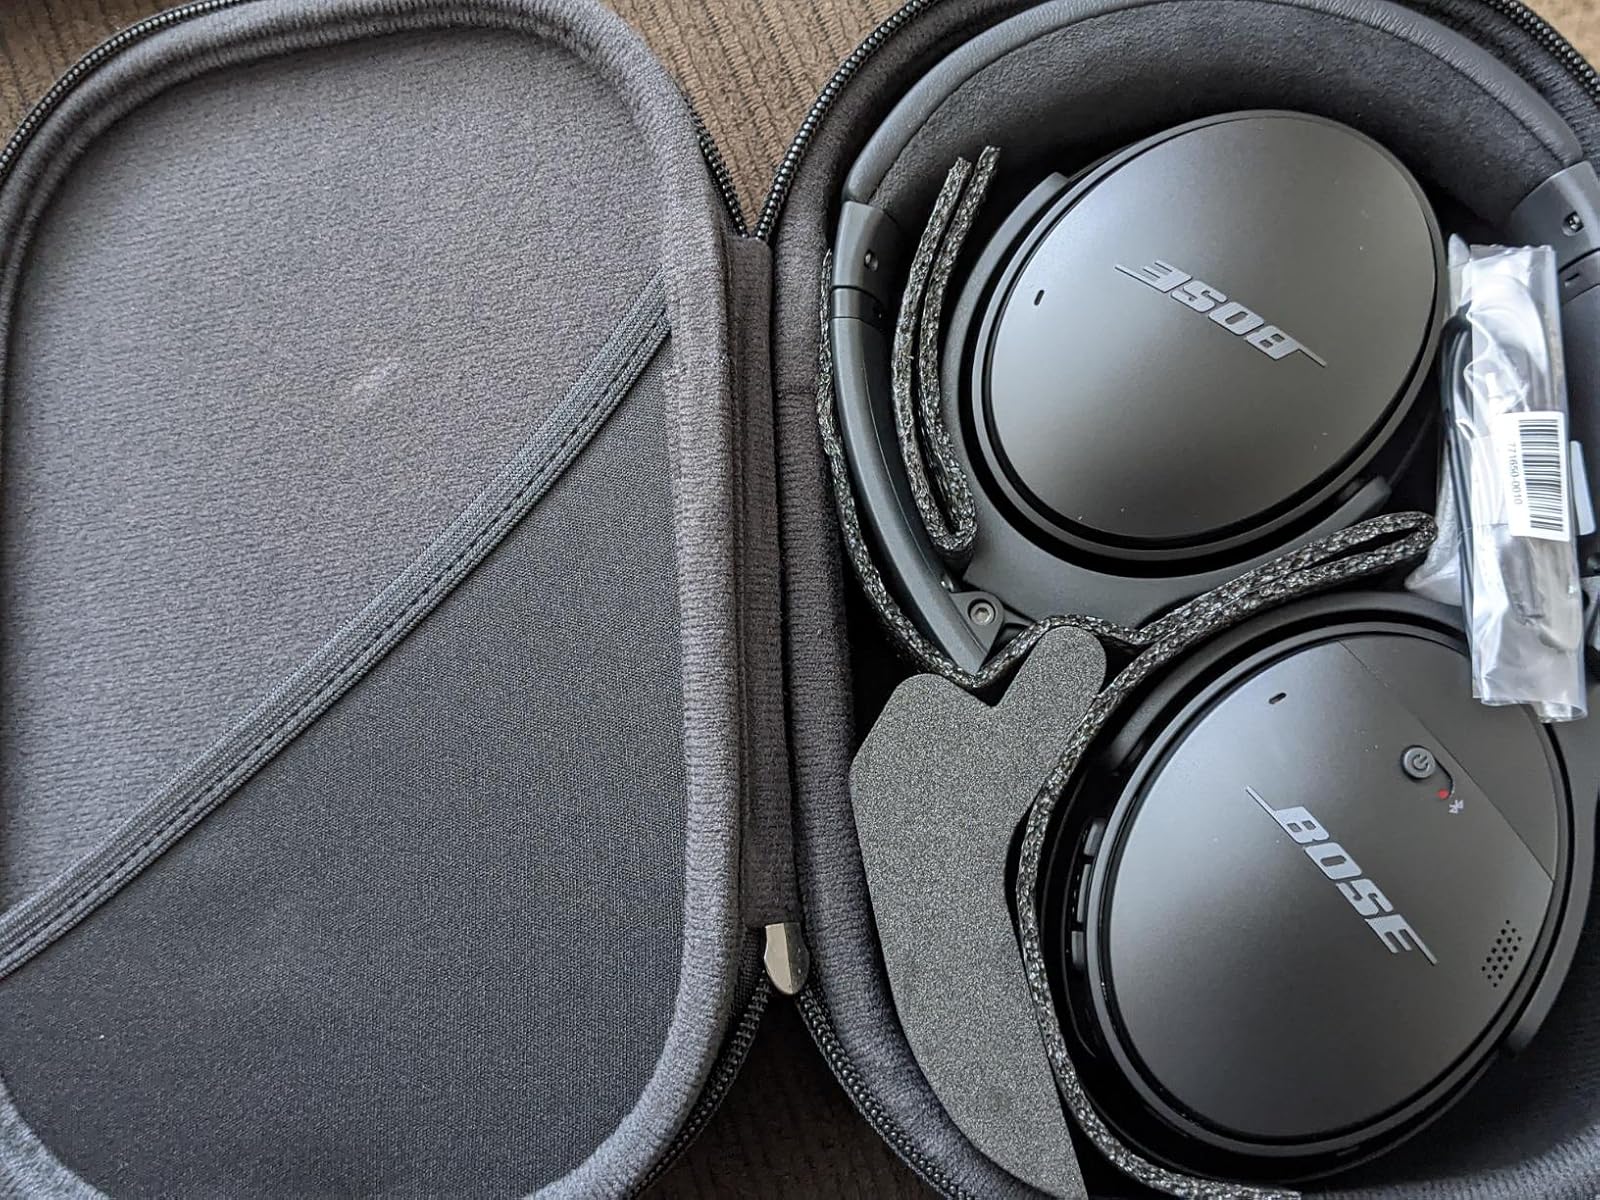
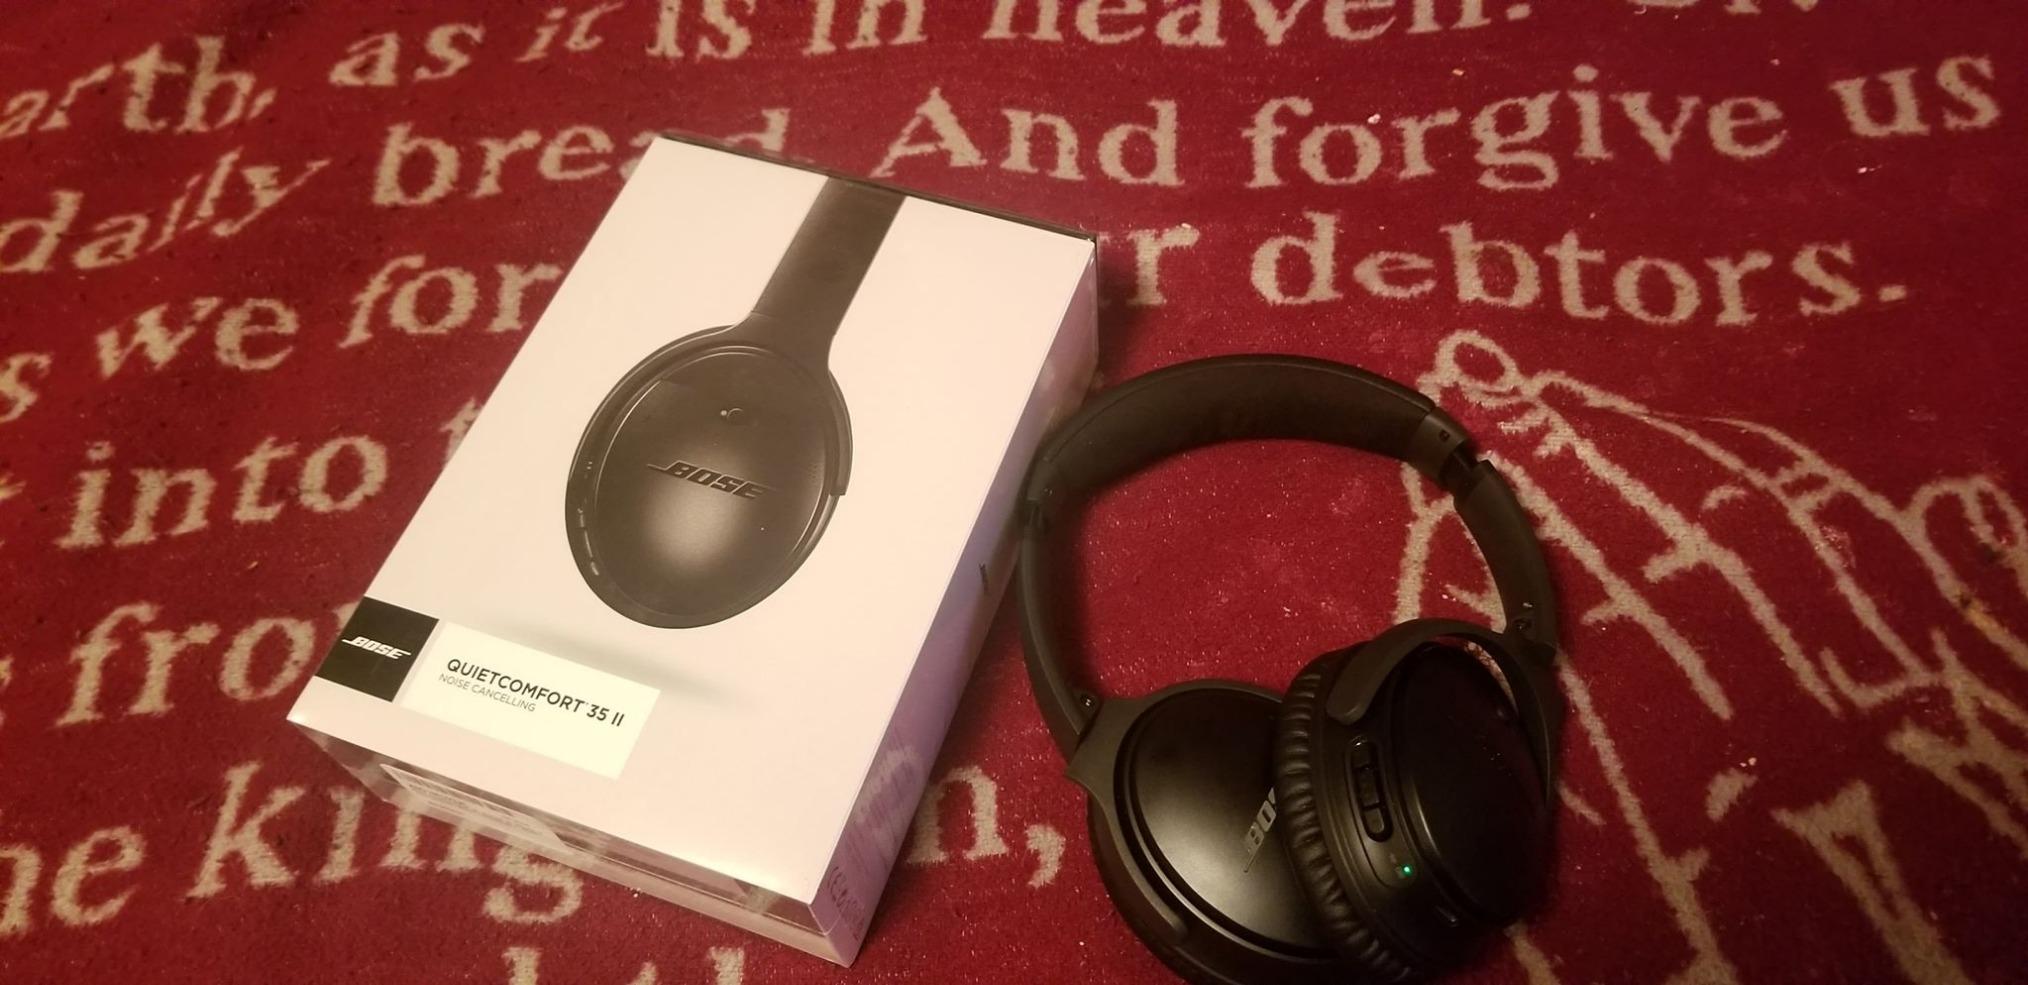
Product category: headphones
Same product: yes